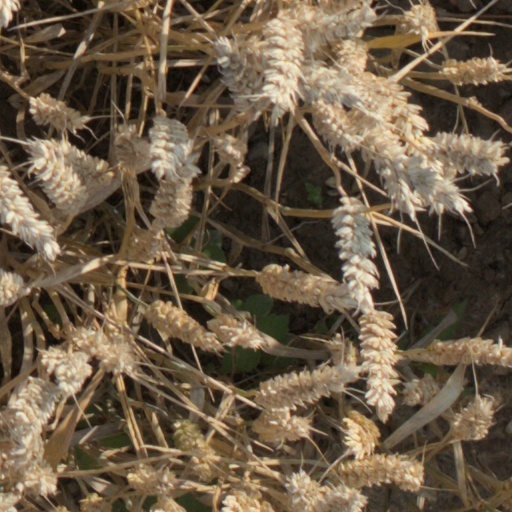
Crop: wheat